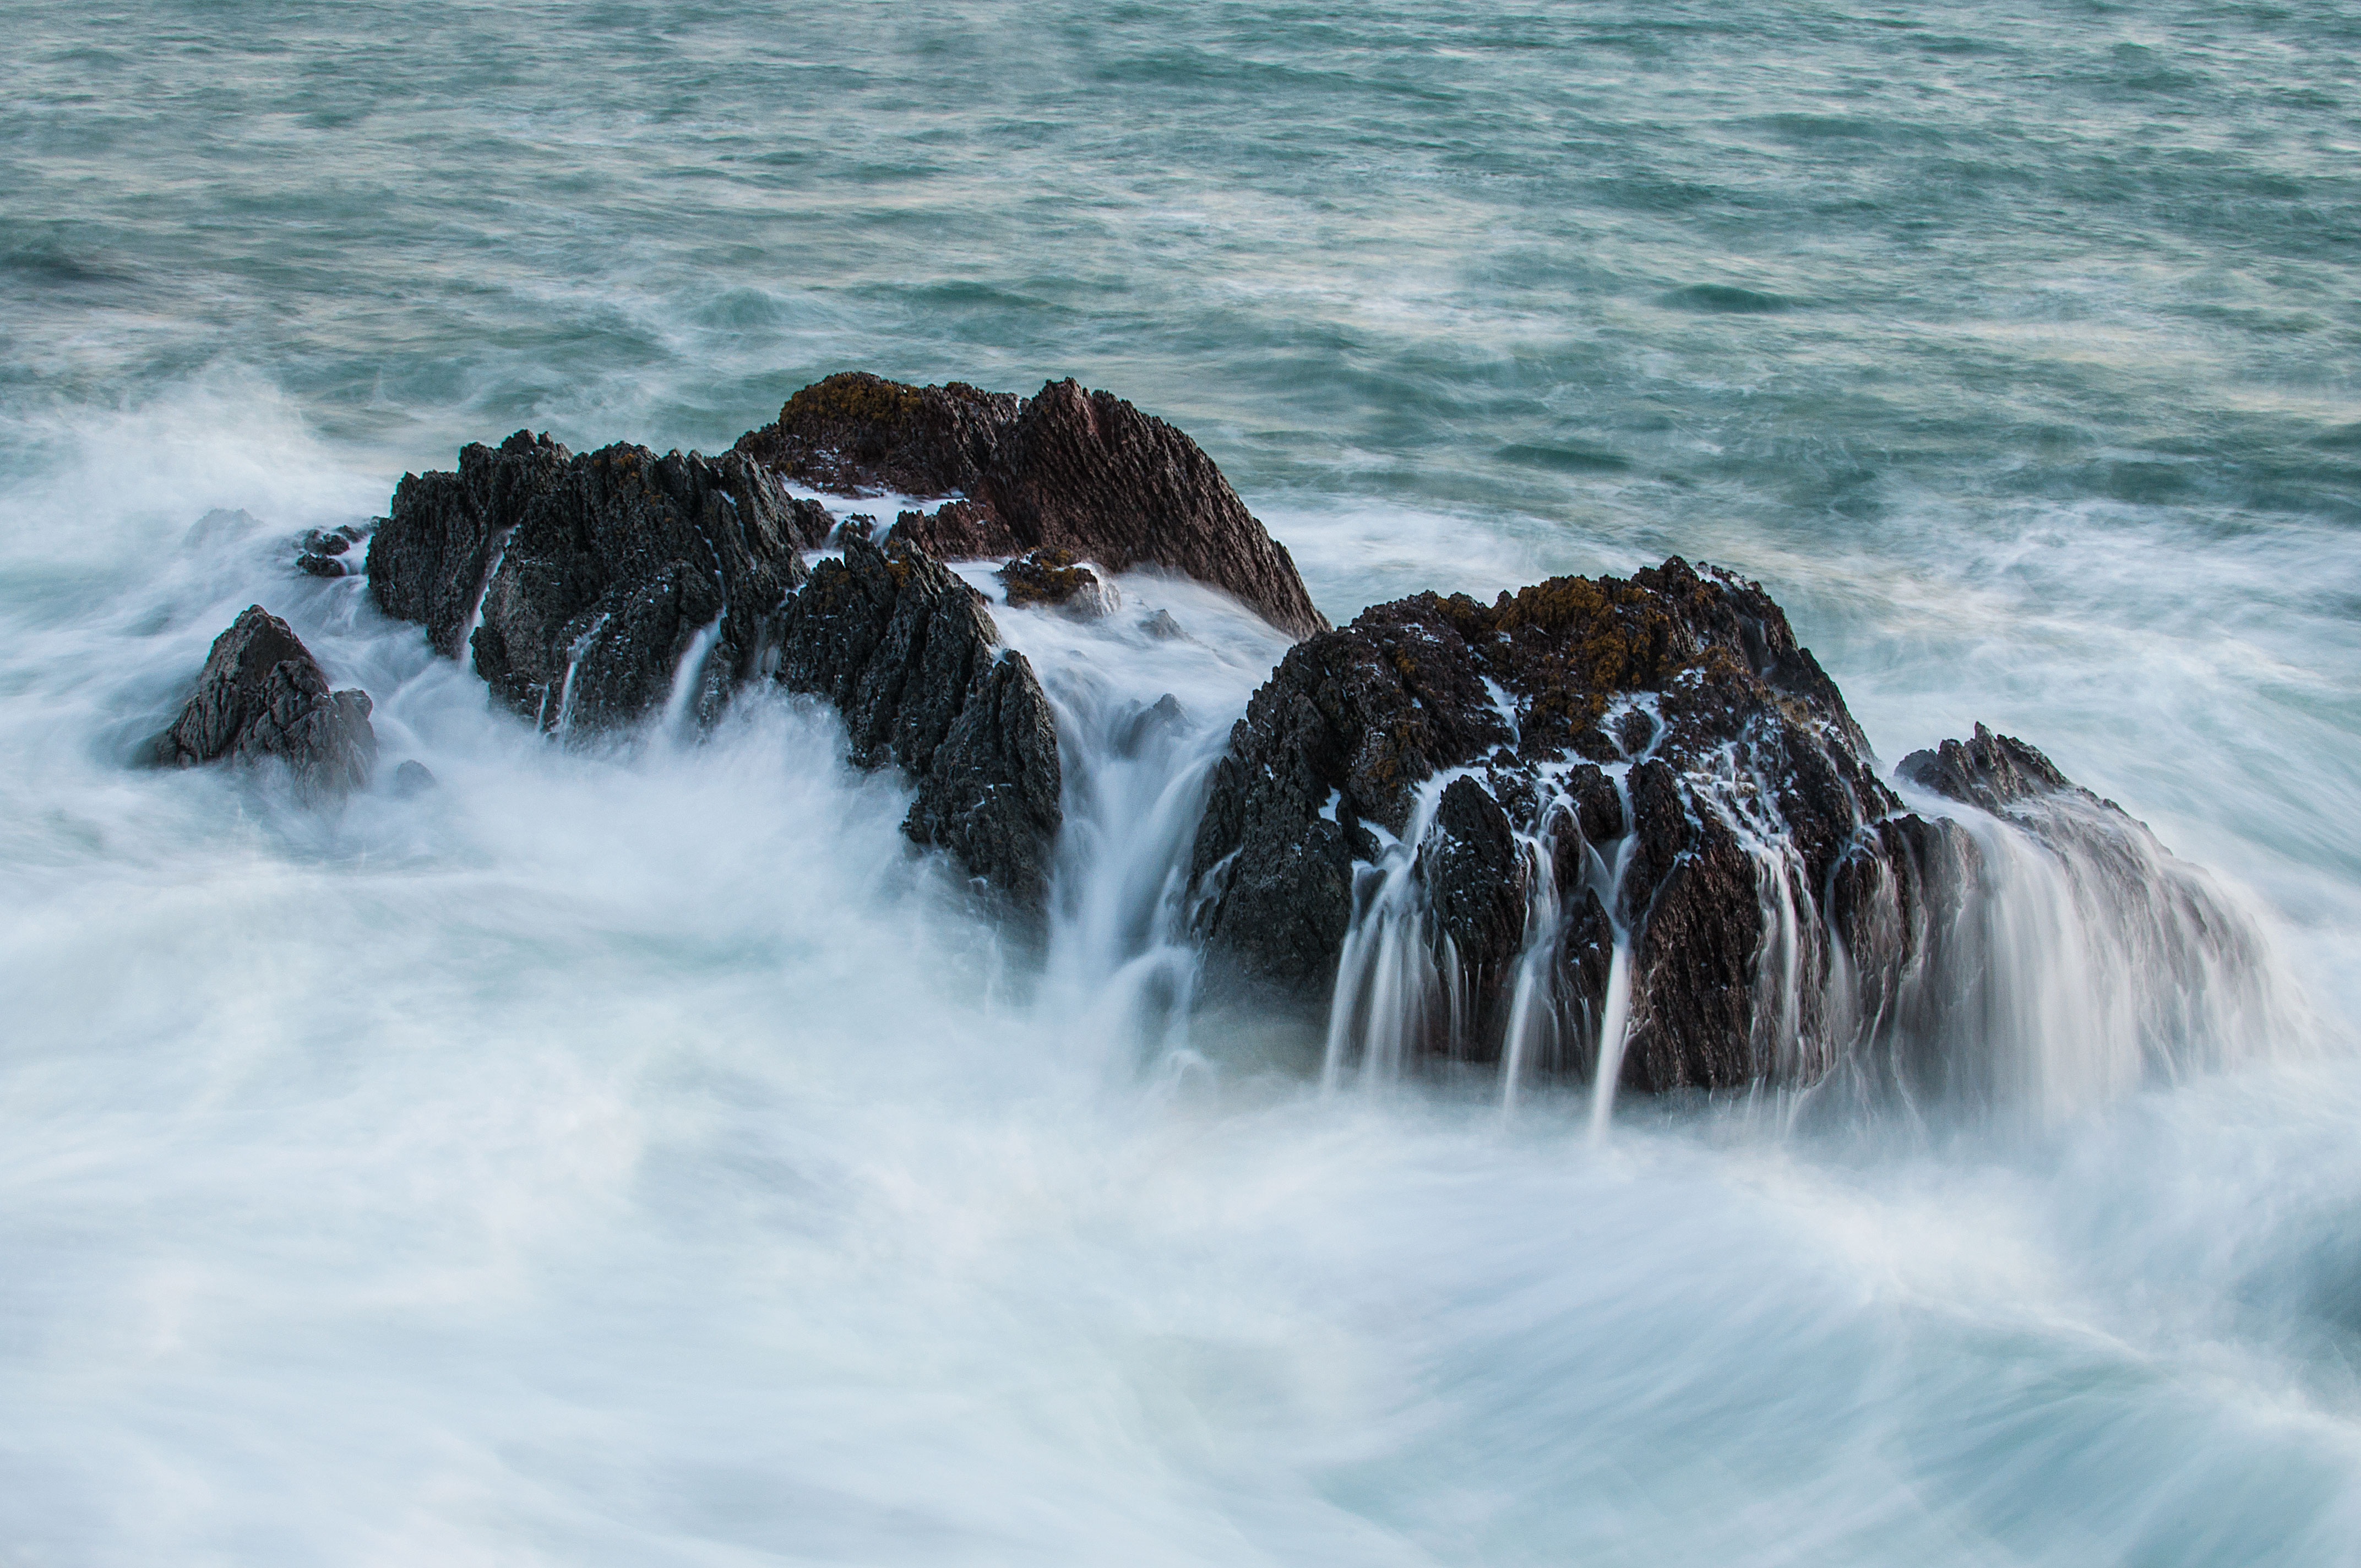
sea, coast, water, nature, rock, ocean, mist, shore, wave, terrain, material, body of water, rocks, waves, boulders, water feature, atmospheric phenomenon, wind wave